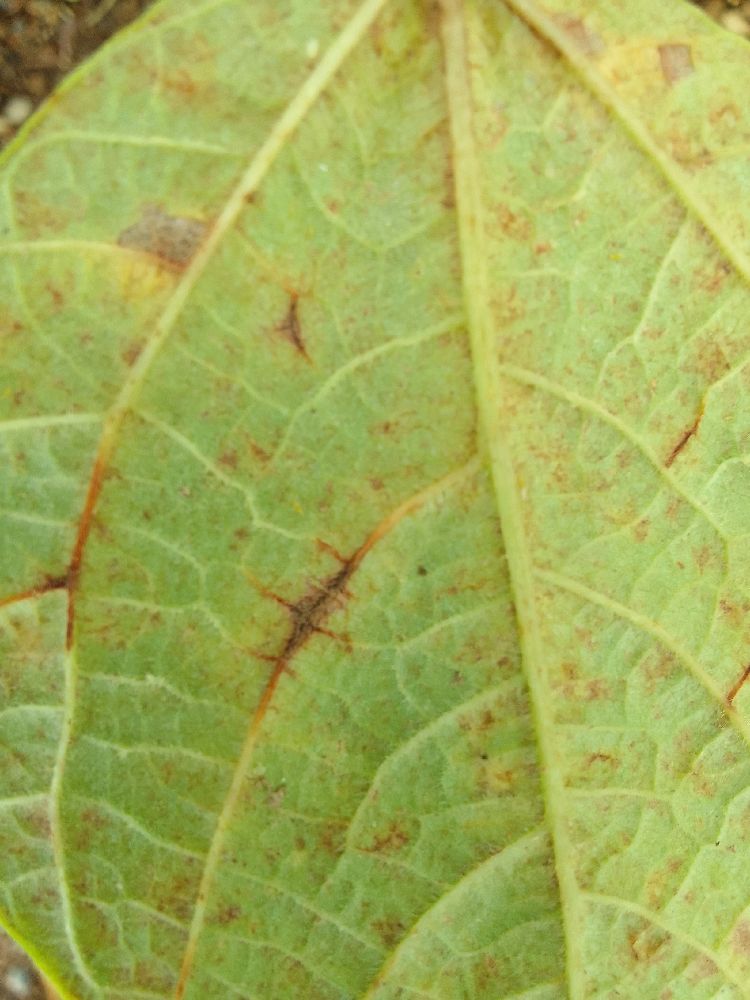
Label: anthracnose